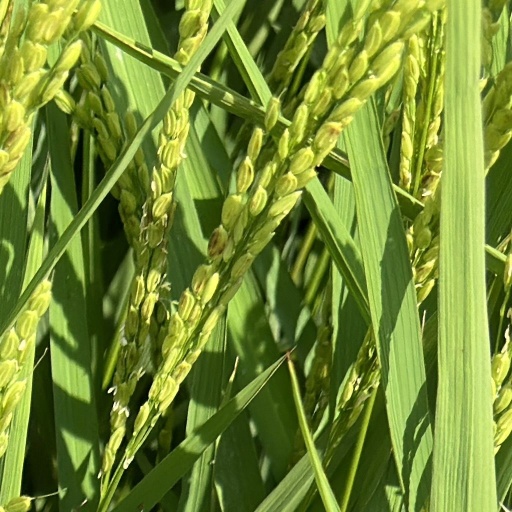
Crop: rice